Cathedral of the Transfiguration (Markham, Ontario)

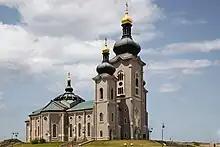
The Cathedral of the Transfiguration in 2012

The Cathedral of the Transfiguration is a Catholic former cathedral and current parish of the Transfiguration of Jesus Christ, first of the Slovak Greek Catholic Church and currently of the Melkite Greek Catholic Church. The cathedral, in Markham, Ontario, just north of Toronto, is the centrepiece and namesake of Cathedraltown near Victoria Square, an unincorporated hamlet.